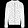
Label: Coat